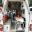
Label: ambulance